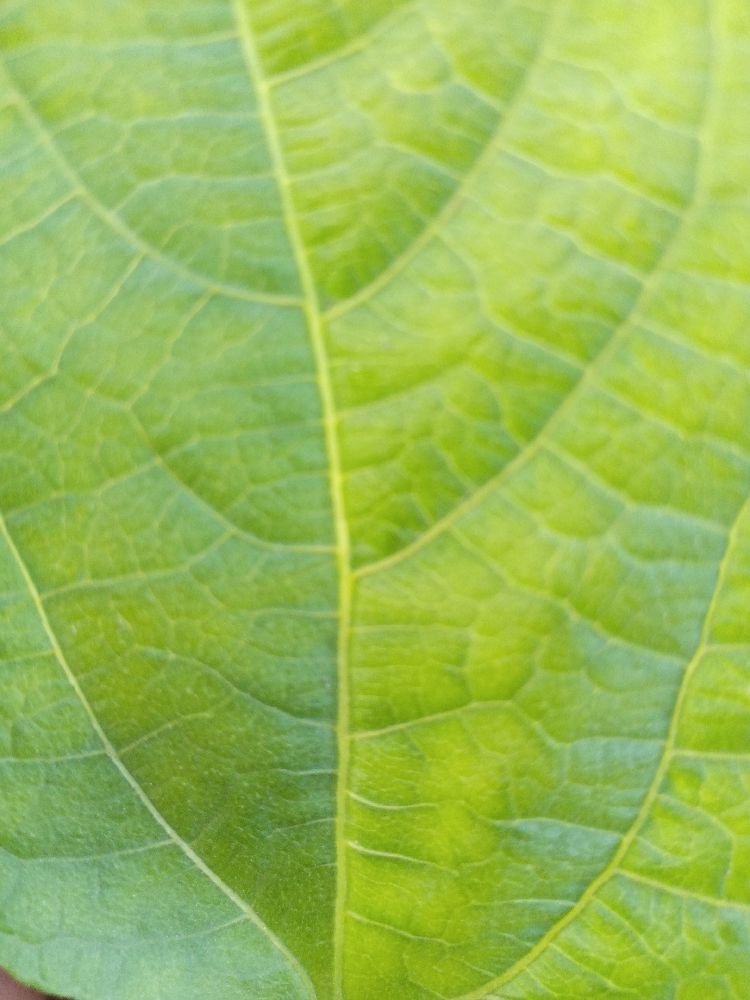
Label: healthy